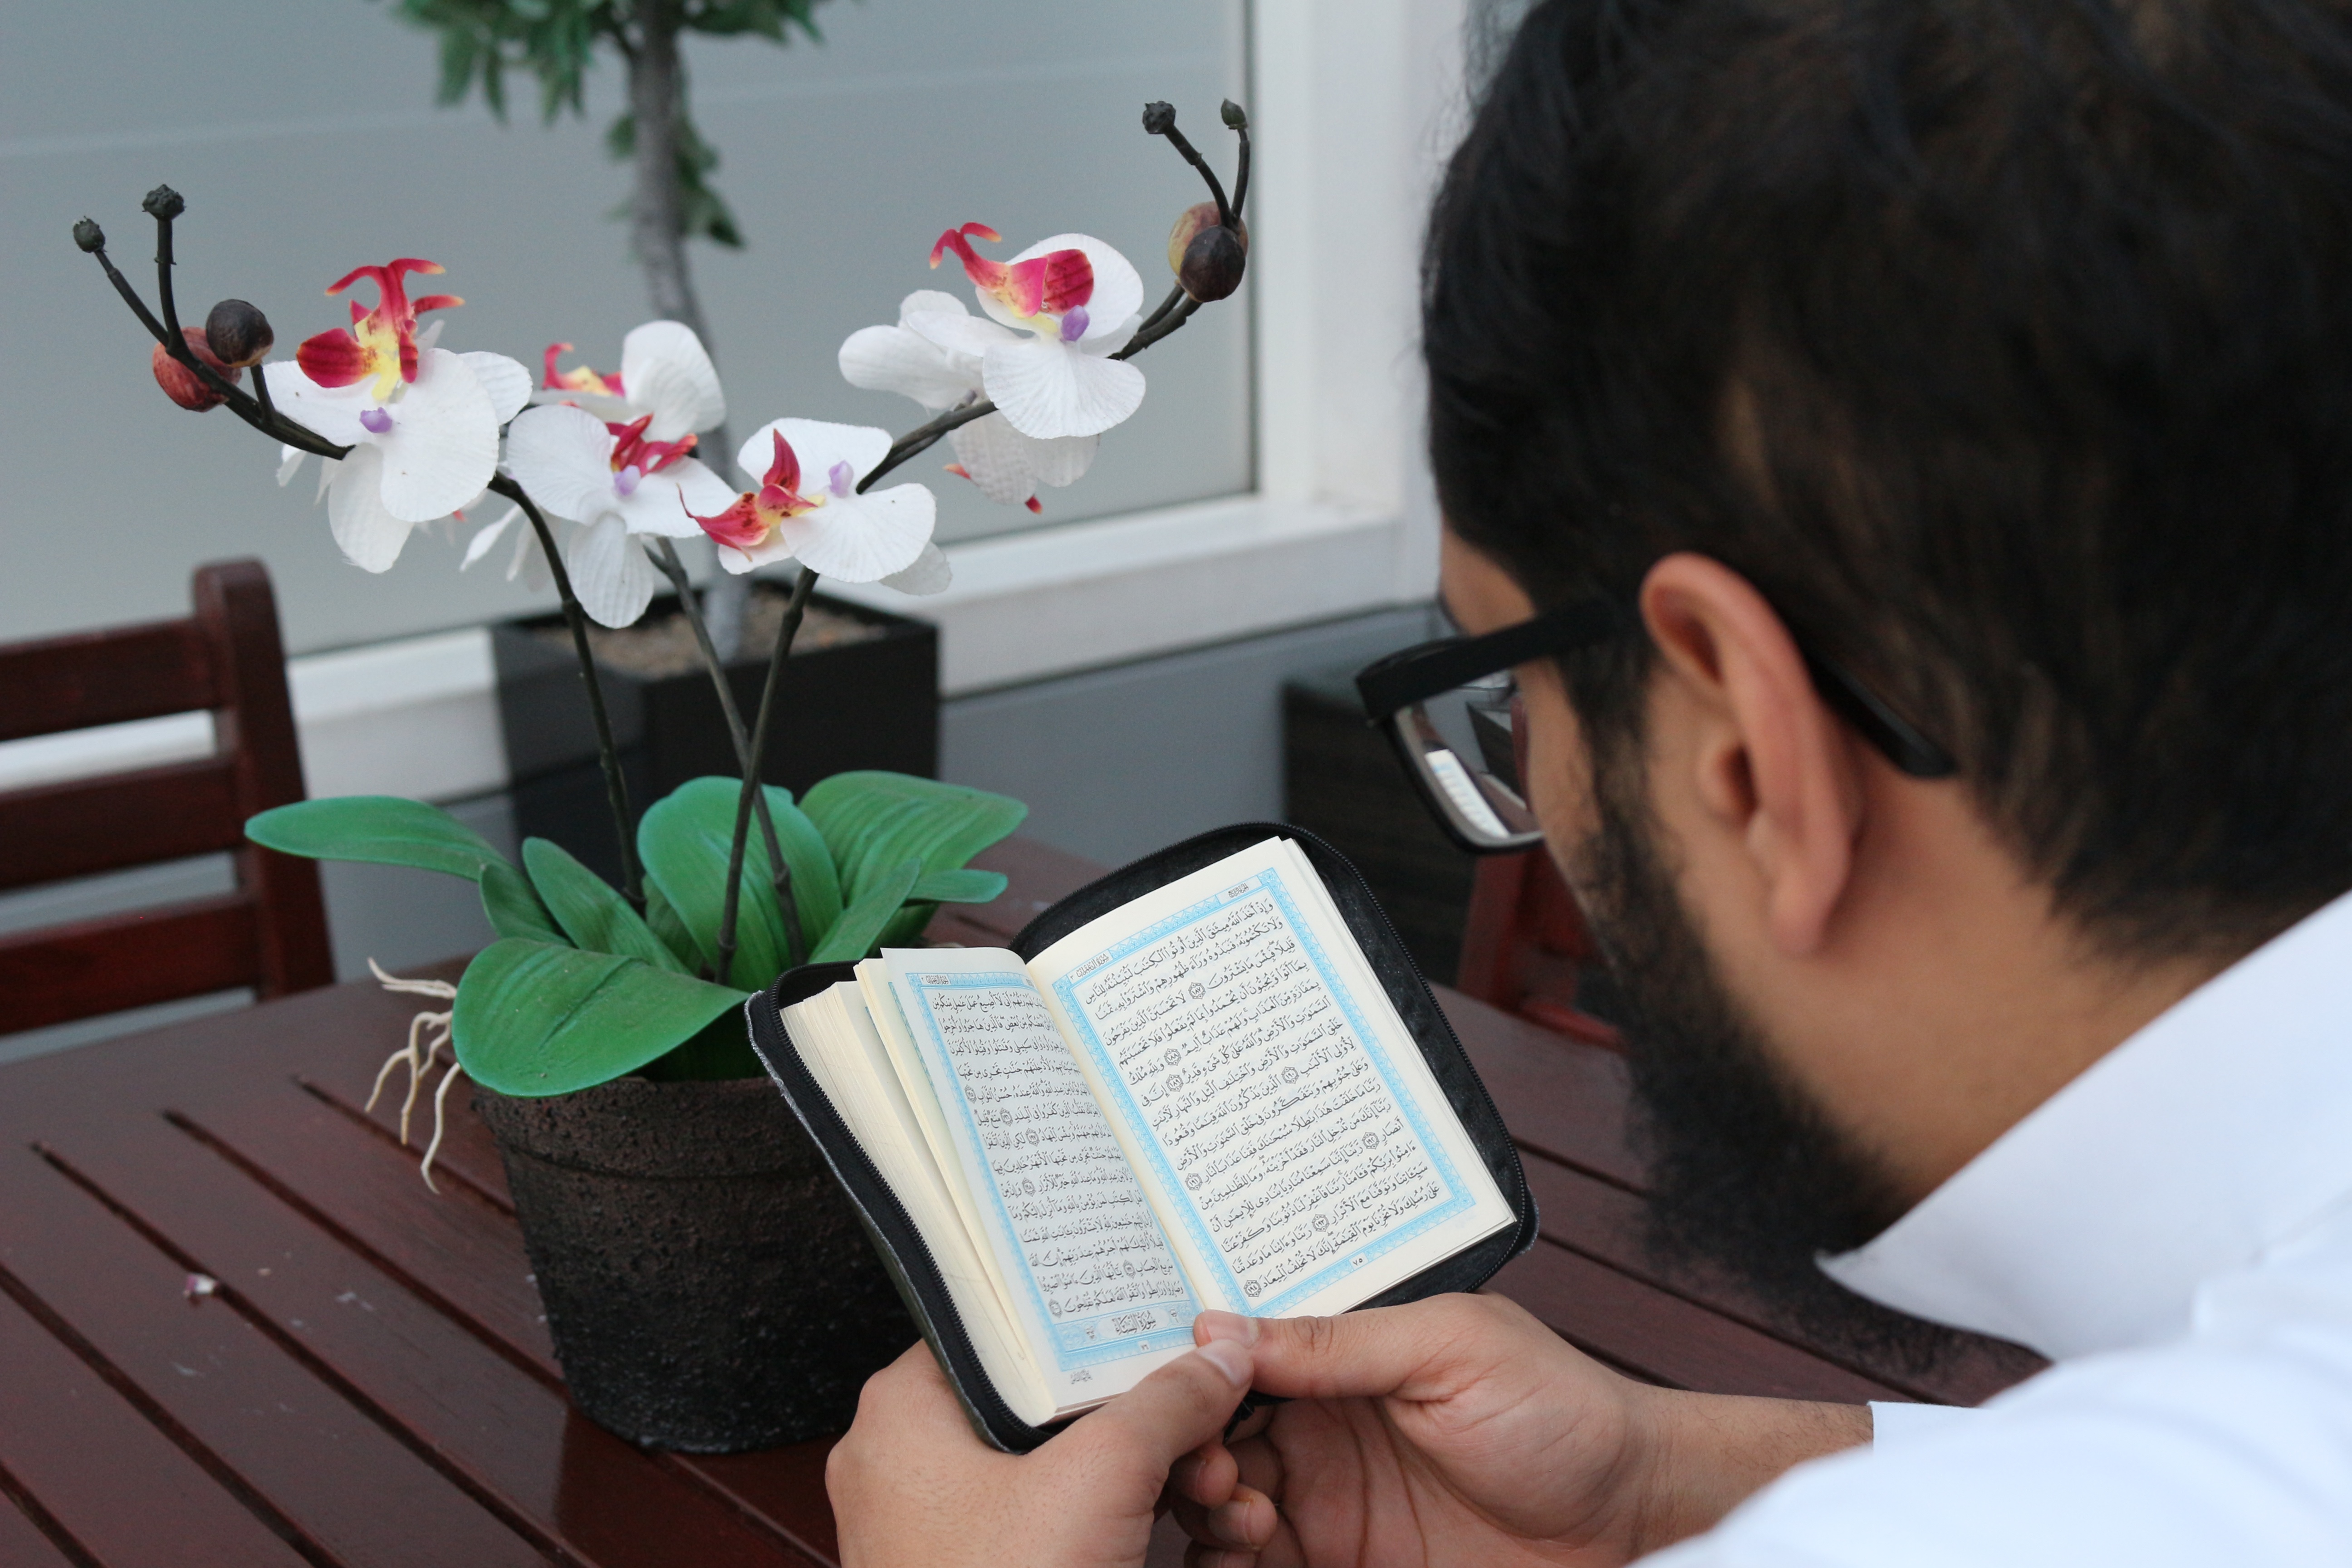
writing, person, flower, organ, sense